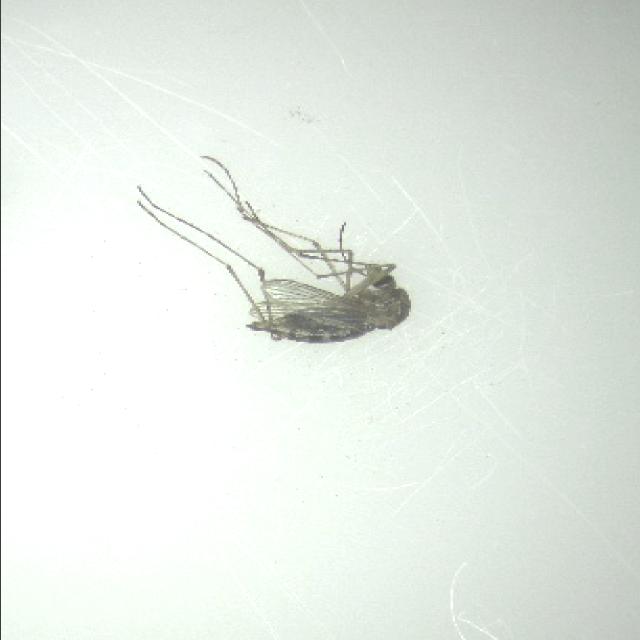
Species: aedes_vexans